John Kelly (Canadian politician)

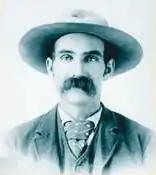
John Kelly

Kelly came to Edmonton, NWT, in 1883. In 1892, he ran for election to Edmonton's first town council as an alderman. He was defeated, placing eleventh of fourteen candidates (the top six were elected). He was successful in his second attempt, in 1895, and was re-elected in 1896, placing sixth of eight candidates. He did not seek re-election in December 1896, and stayed out of politics thereafter.